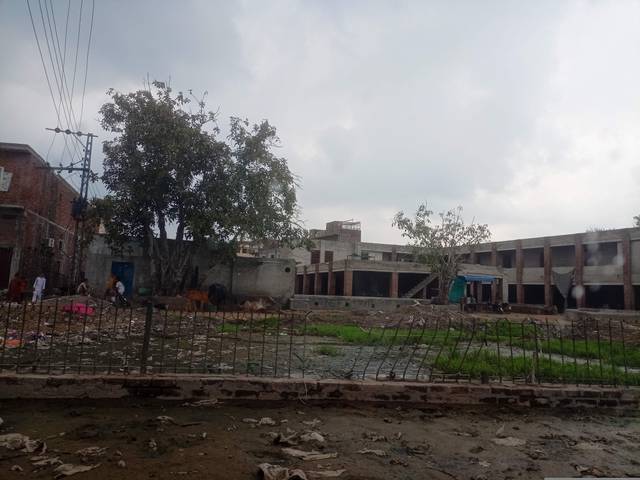
Region: Pakistan
Coordinates: 31.609, 74.28